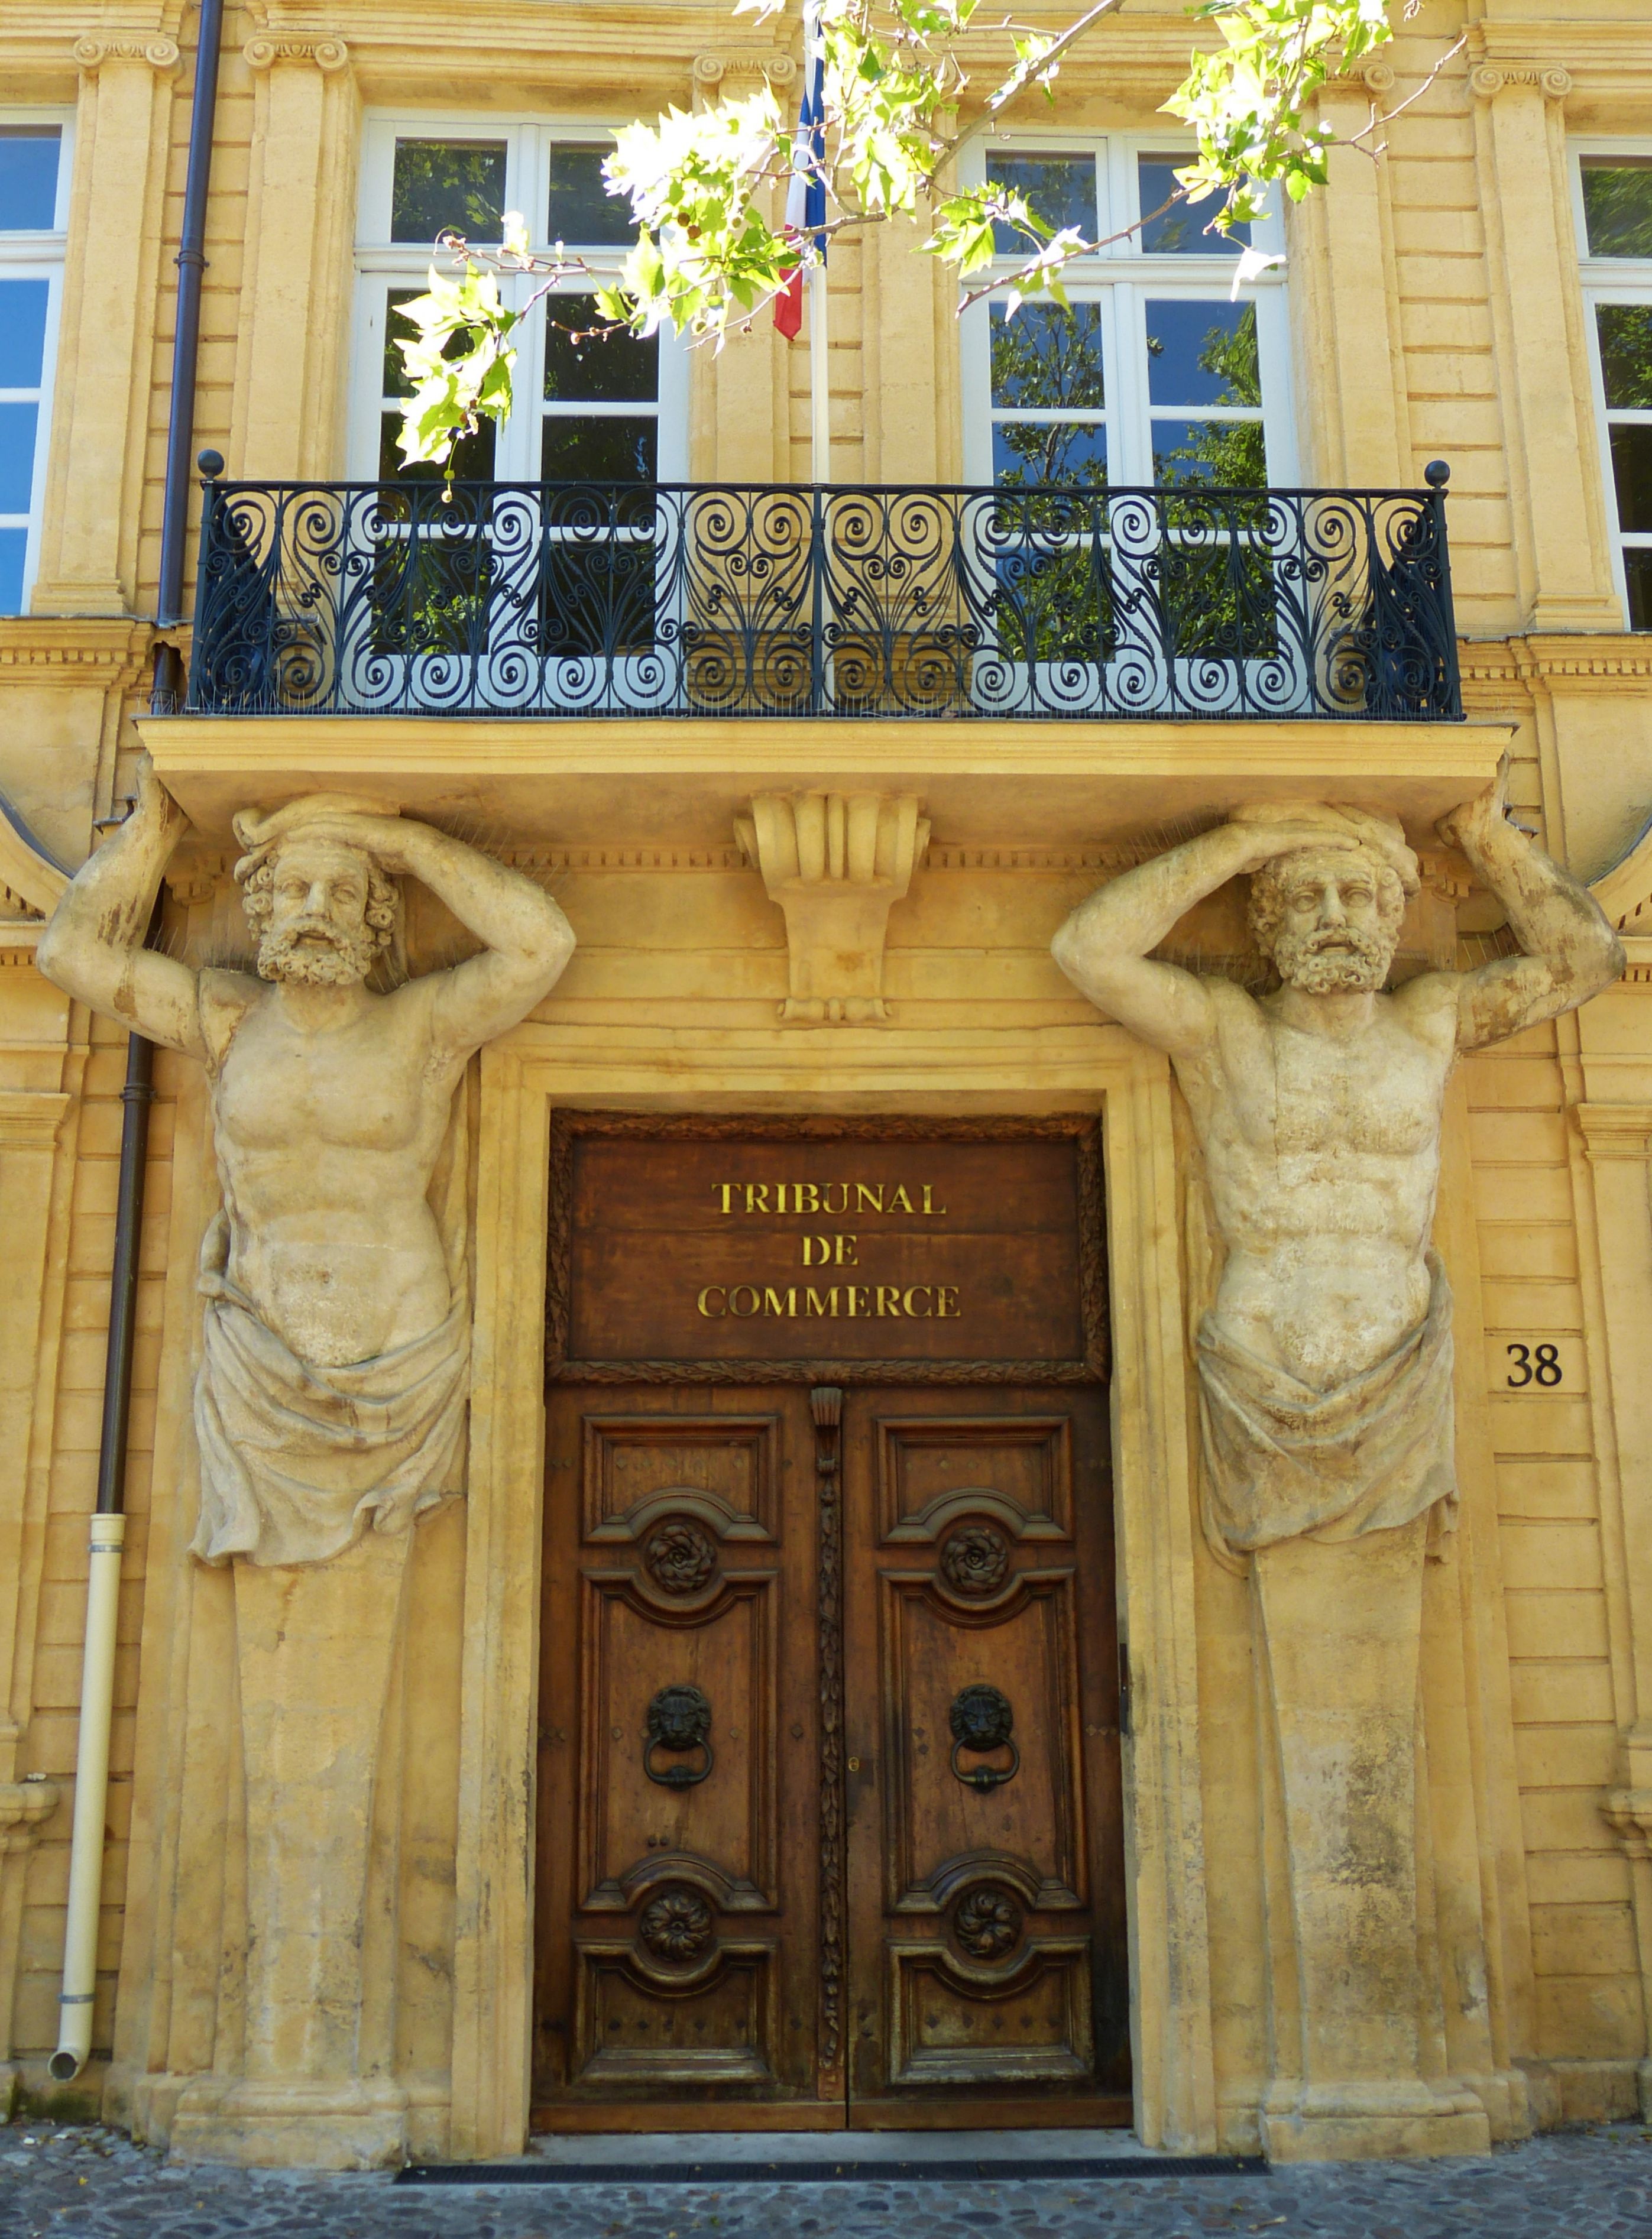
wood, building, palace, monument, france, statue, column, door, goal, atlas, art, temple, altar, provence, carving, relief, input, house entrance, historically, south of france, housewife, aix, atlant, ancient history